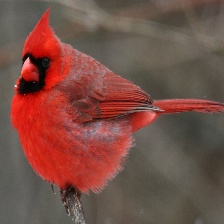
Species: NORTHERN CARDINAL
Scientific name: CARDINALIS CARDINALIS